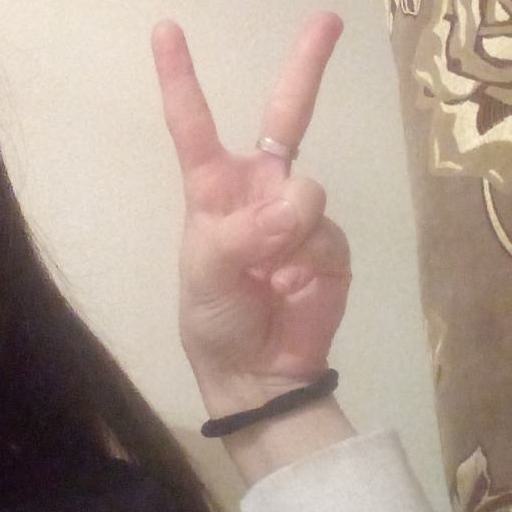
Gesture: peace